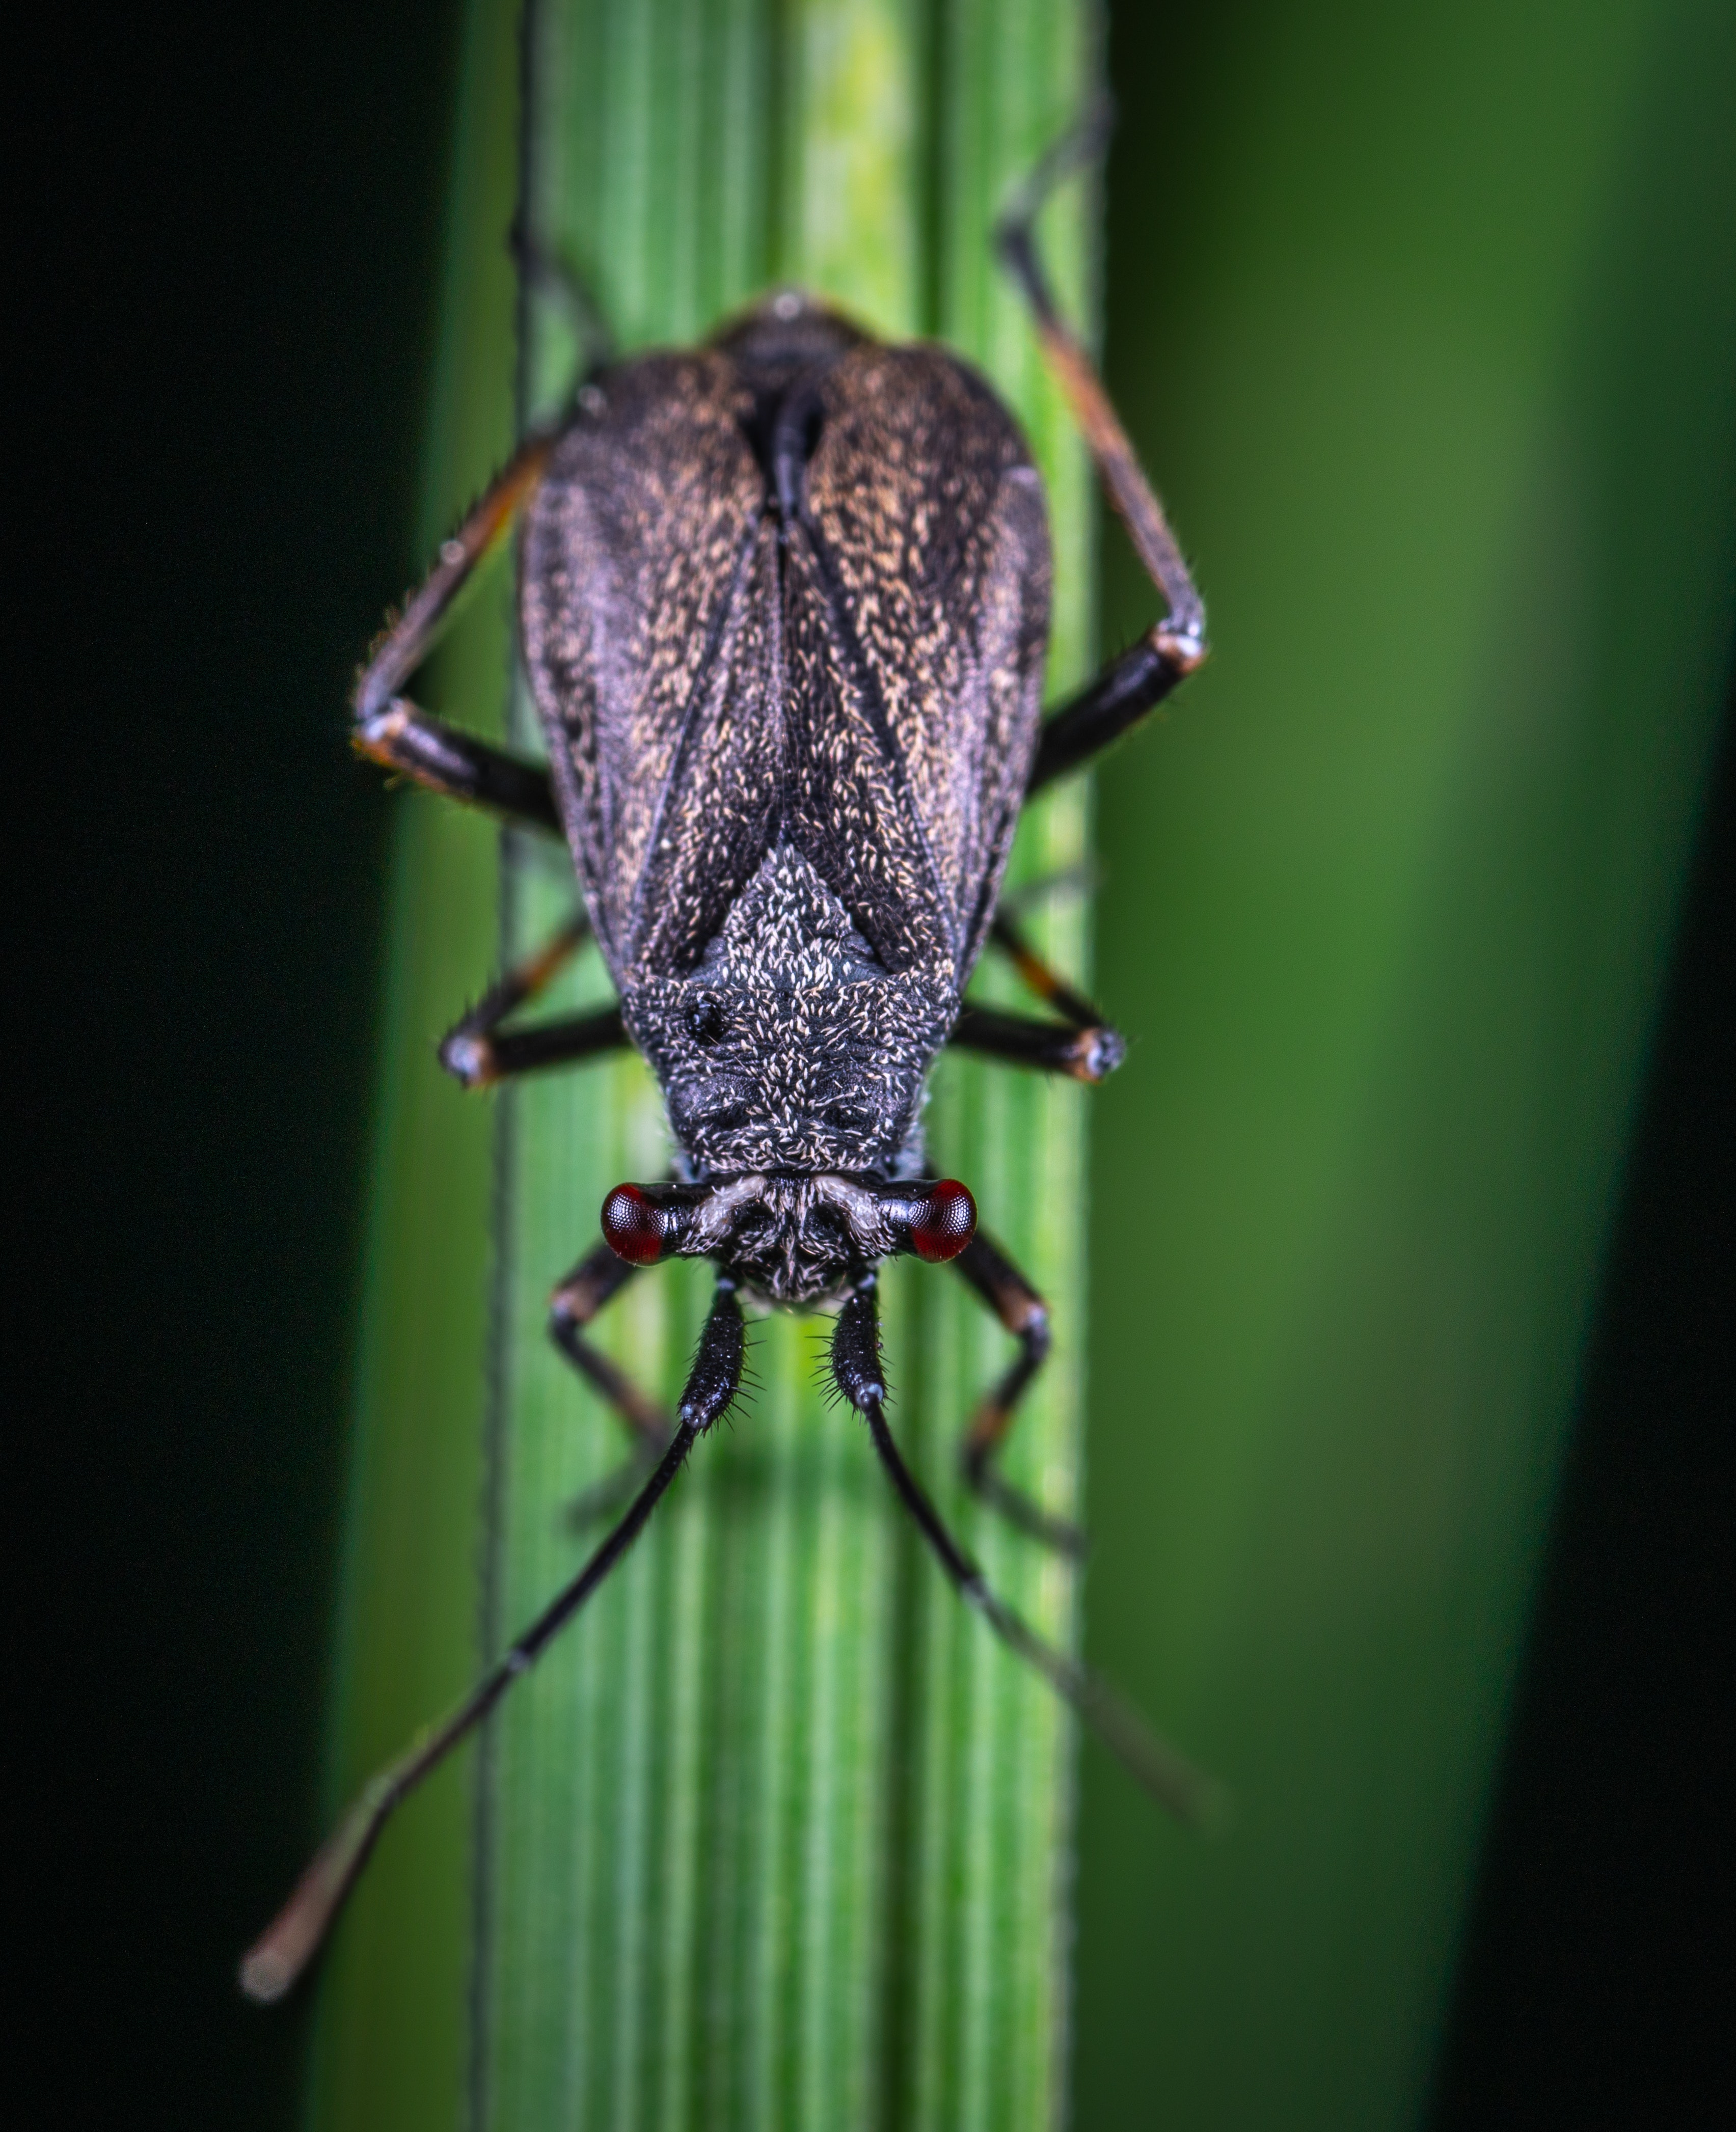
insect, macro photography, green, invertebrate, close up, wildlife, organism, arthropod, plant stem, photography, shield bugs, pest, plant, bug, beetle, weevil